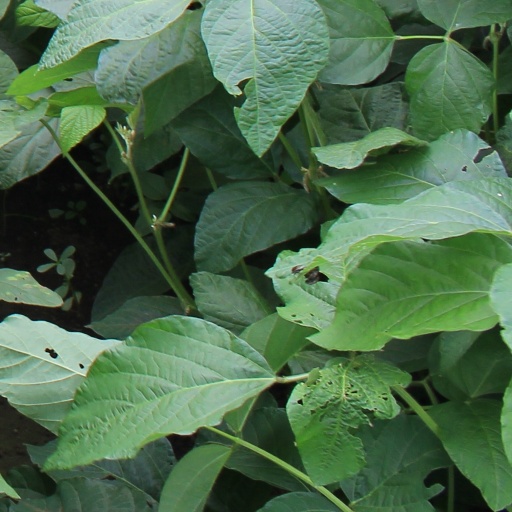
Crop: soybean